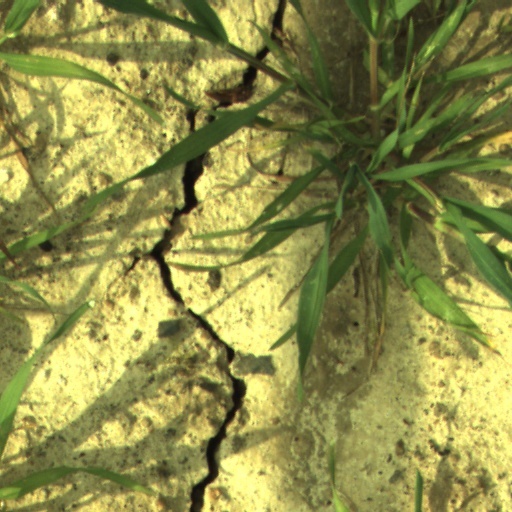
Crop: wheat